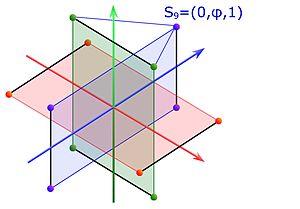
Etape 3 du calcul des coordonnées des sommets d'un icosaèdre régulier convexe.
En géométrie, un icosaèdre est un solide de dimension 3, de la famille des polyèdres, contenant exactement vingt faces. Le préfixe icosa-, d'origine grecque, signifie « vingt ».